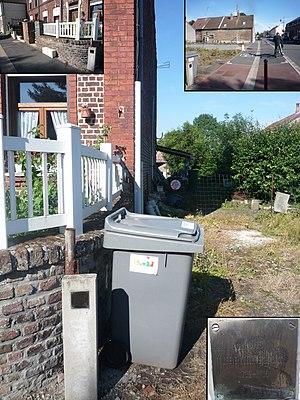
Puits Crève-Cœur Extraction de la Compagnie des mines d'Anzin à Fresnes-sur-Escaut, Nord, Nord-Pas-de-Calais, France.
La Compagnie des mines d'Anzin est une ancienne compagnie minière. Elle se distingue par son rôle dans l'histoire économique pour avoir lancé l'exploitation du charbon dans le nord de la France et avoir ainsi été l'une des premières grandes sociétés industrielles françaises. Elle a été créée à Anzin le 19 novembre 1757 par le vicomte Jacques Désandrouin. Les signatures officialisant sa création ont été faites dans le château de l'Hermitage à Condé-sur-l'Escaut, propriété d'Emmanuel de Croÿ-Solre à l'époque. Elle a exploité ses mines pendant près de deux siècles, jusqu'à la nationalisation des mines.